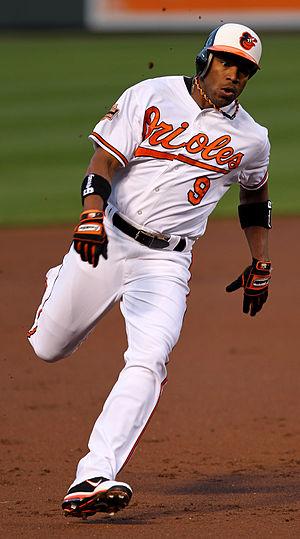
Endy de Jesus Chávez est un voltigeur de la Ligue majeure de baseball. Il est présentement agent libre.